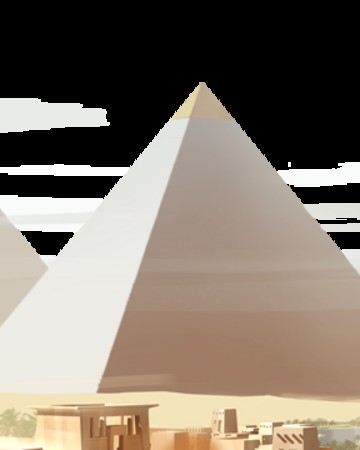
Landmark: Pyramids of Giza